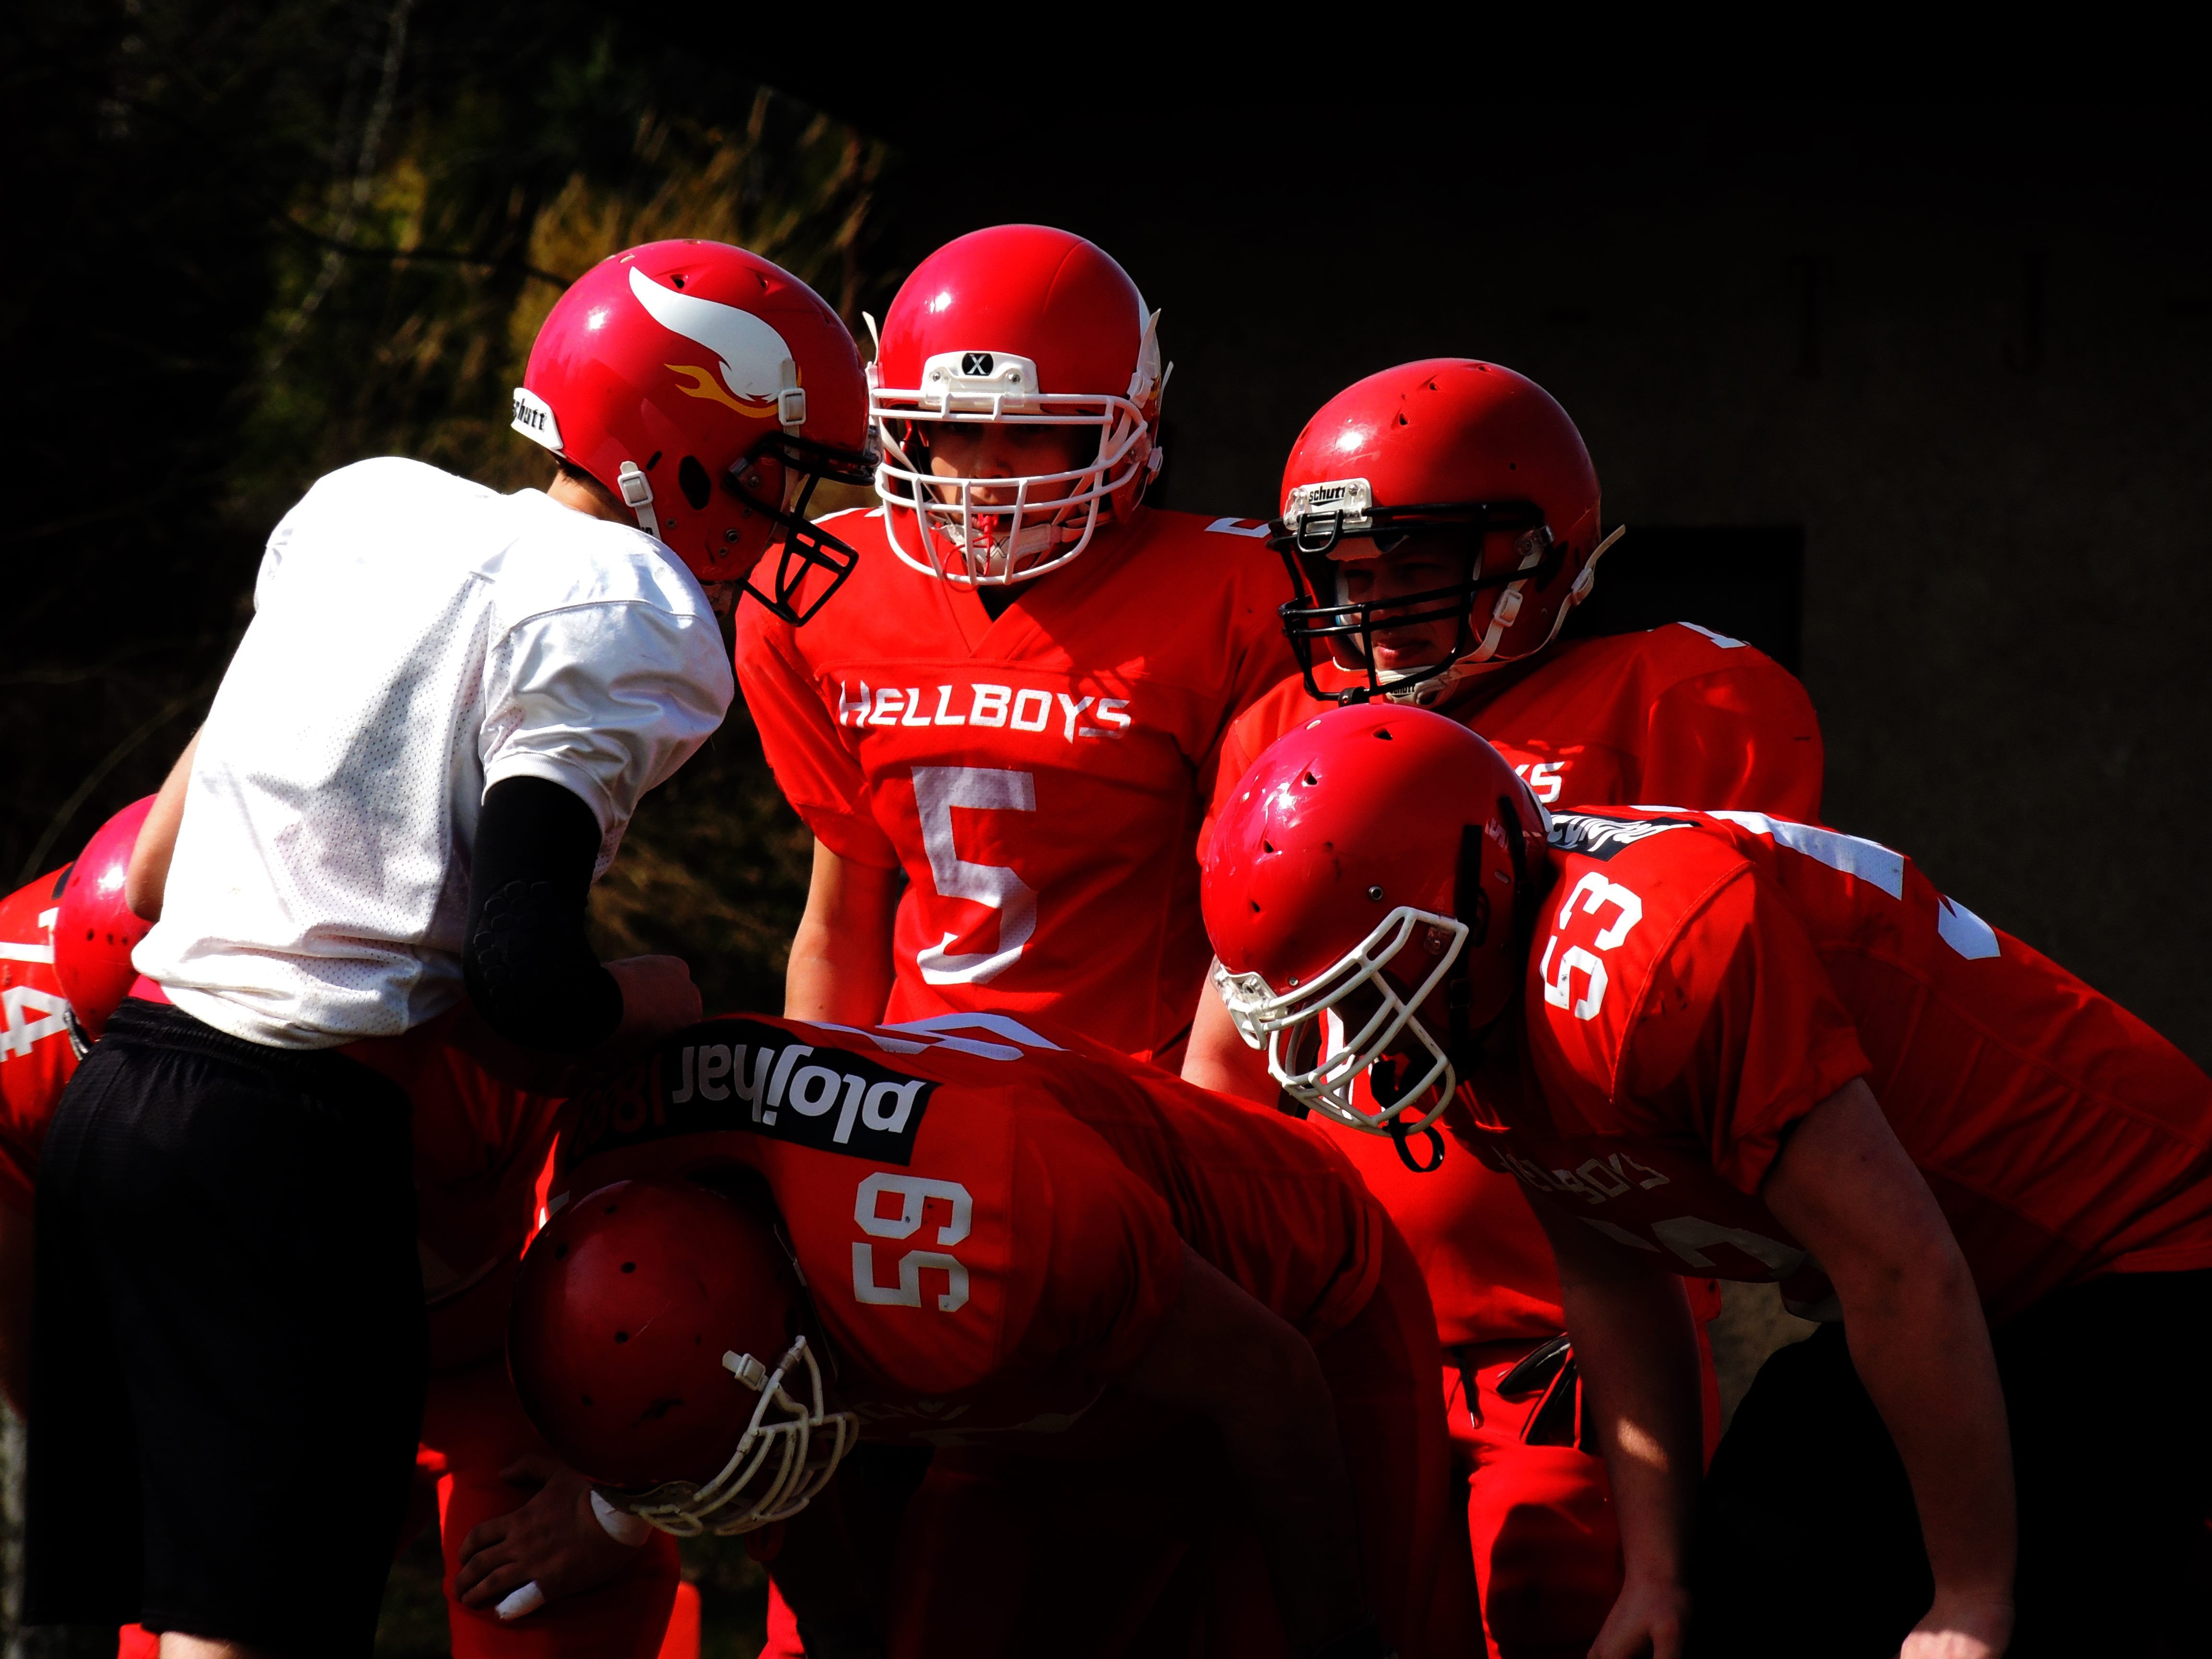
sport, meeting, red, soccer, preparation, team, american football, sports, athletes, helmets, team sport, football equipment and supplies, gridiron football, protective equipment in gridiron football